Spooner Row railway station

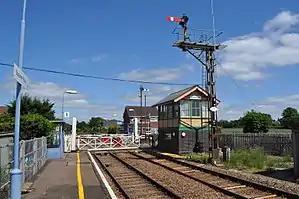
View of the station in June 2010, before the closure of the signal box, and replacement of the wooden level crossing barriers.

Spooner Row railway station is on the Breckland line in the East of England, serving the small village of Spooner Row, Norfolk. The line runs between in the west and in the east.